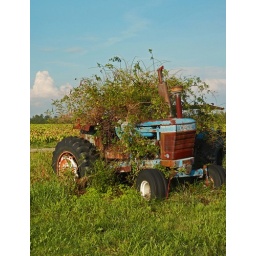
Old Ford tractor left out in the field with a healthy growth of trumpet vine or cow itch.